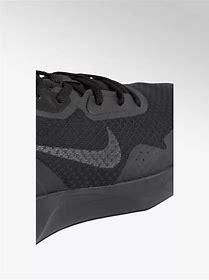
Brand: Nike
Model: Wearallday